Wolfgang Streeck

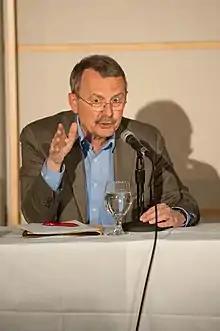
How Will Capitalism End: Reflections on a Failing System - A Lecture by Wolfgang Streeck (2017)

Wolfgang Streeck (born 27 October 1946) is a German economic sociologist and emeritus director of the Max Planck Institute for the Study of Societies in Cologne.